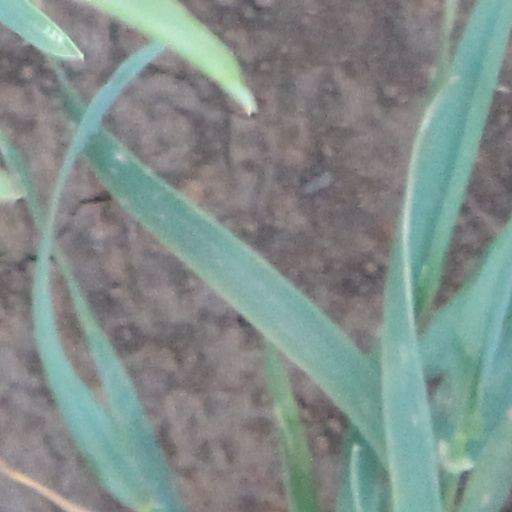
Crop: wheat